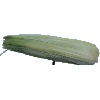
Label: corn_husk